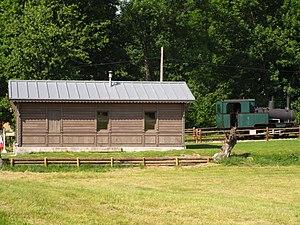
Une SLM Wintherthur 021t (n°6, anciennement exploité au Montenvers) at l’ancienne gare (Mouxy, France) le 27 mai 2017.
Mouxy est une commune française située dans le département de la Savoie, en région Auvergne-Rhône-Alpes.